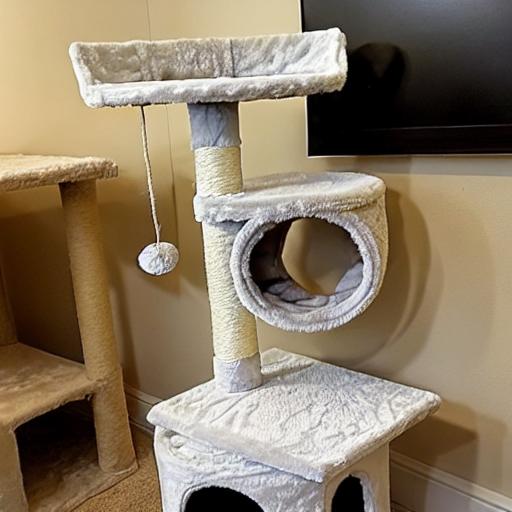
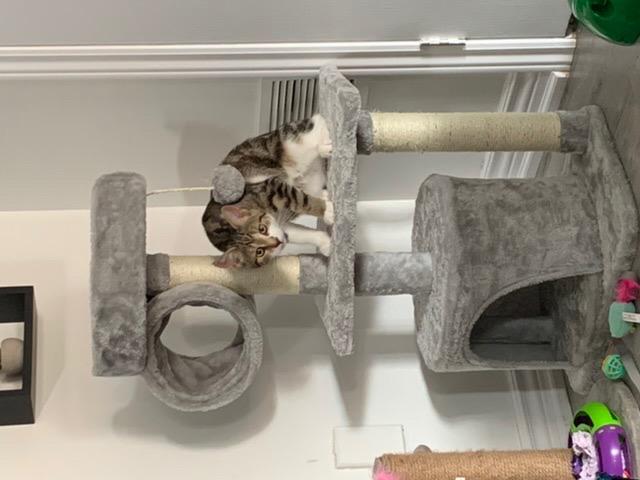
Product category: items_cat tree
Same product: no